Mark Donaldson

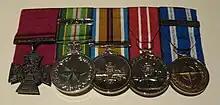
Five medals with their ribbons and clasps, including the Victoria Cross for Australia

On 25 January 2010, Donaldson was named the Young Australian of the Year 2010. That evening, at a public event on the lawns of Parliament House in Canberra, the Prime Minister (Kevin Rudd) and the National Australia Day Council Chair (Adam Gilchrist) presented Donaldson with a handmade glass award and praised his achievements.